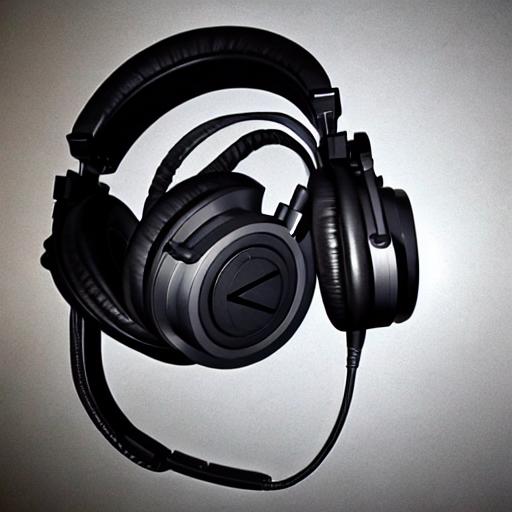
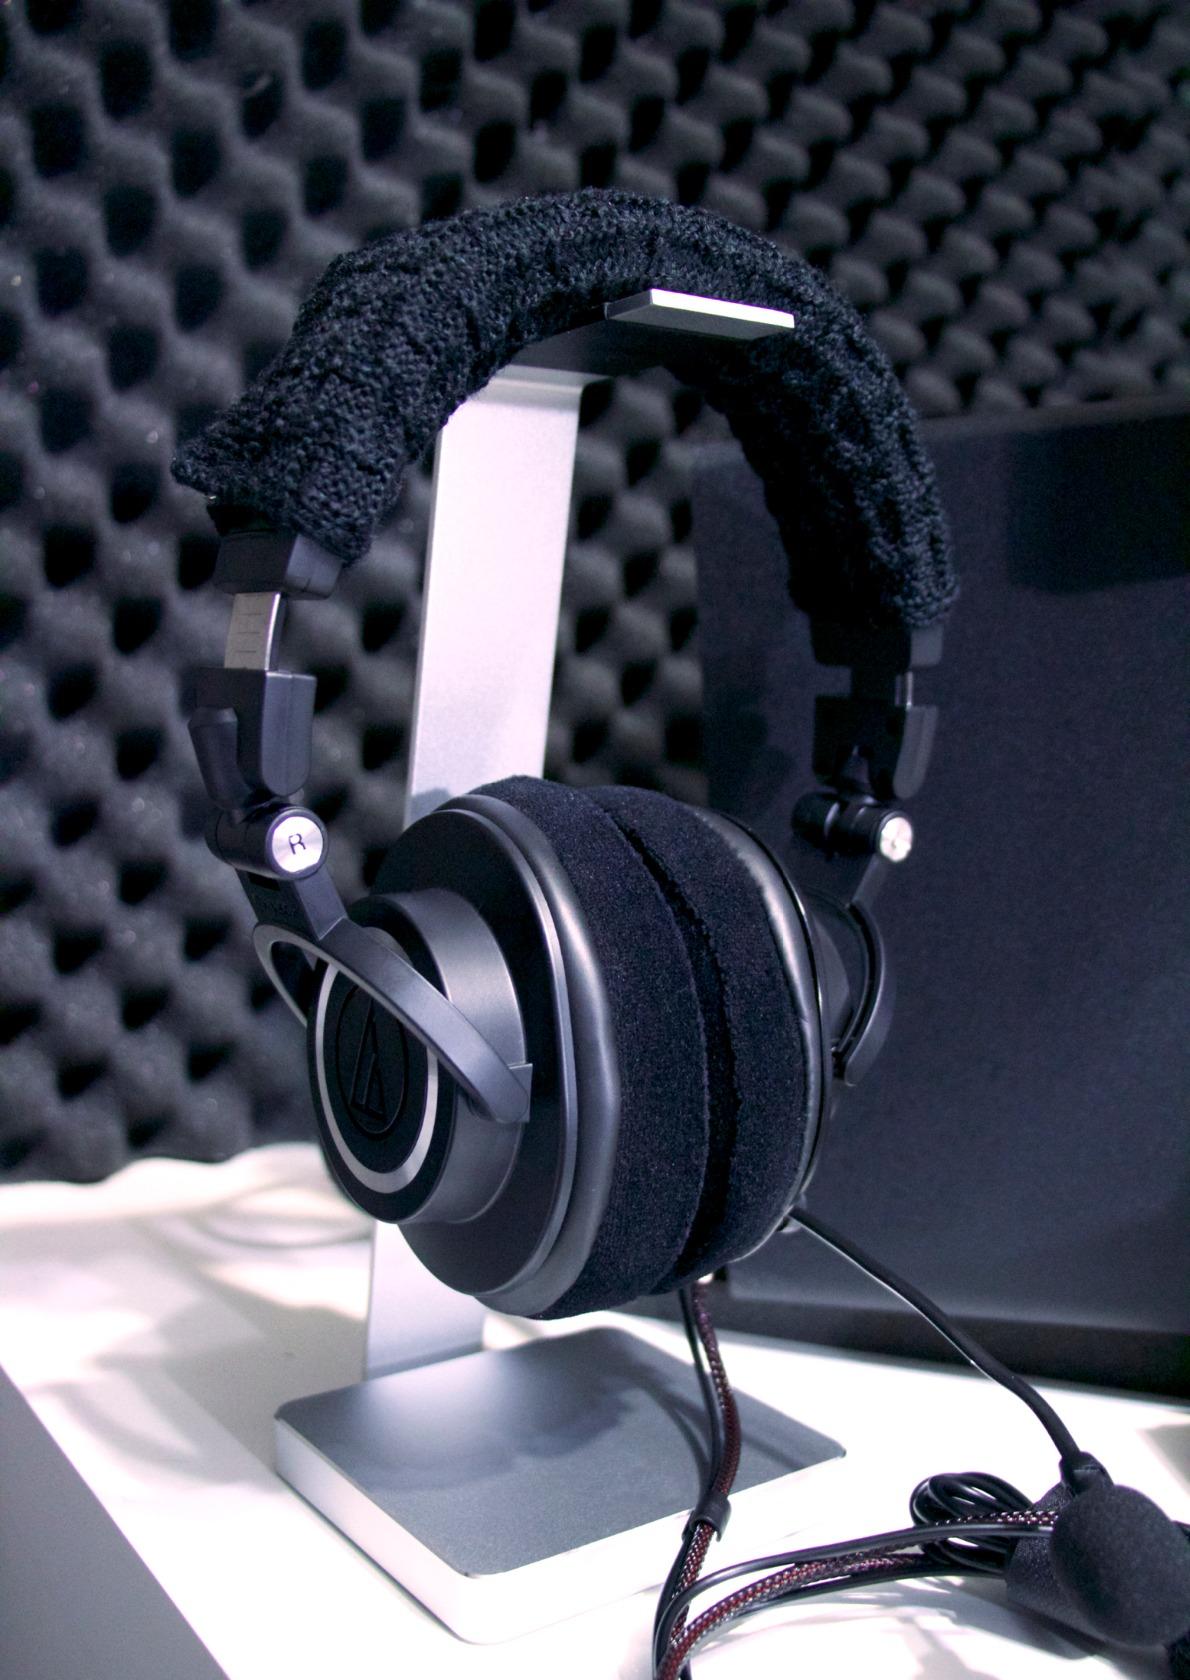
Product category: headphones
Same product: no